Clement Chen Jr.

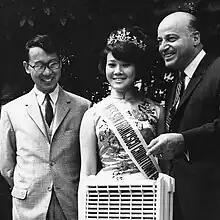
Clement Chen, Jr., Miss Chinatown 1967, Marilyn Lew, and San Francisco Mayor Joseph L. Alioto with a model of the Holiday Inn - Financial District, home of the Chinese Culture Center

Clement Chen Jr. (1929–1988) was a Chinese-born American architect, and businessperson. He is known for his contributions to the design of a number of significant buildings in the San Francisco Bay Area many in the Brutalist architecture style. He was involved in designing a wide range of buildings, including libraries, schools, fire stations, hotels, and supermarkets. Chen Jr. worked for several prominent architectural firms before starting a joint practice Nobler and Chen, Architects from 1961 to 1962; followed by his own practice, Chen & Associates, Architects. He also owned a series of hotels in California and New York state.